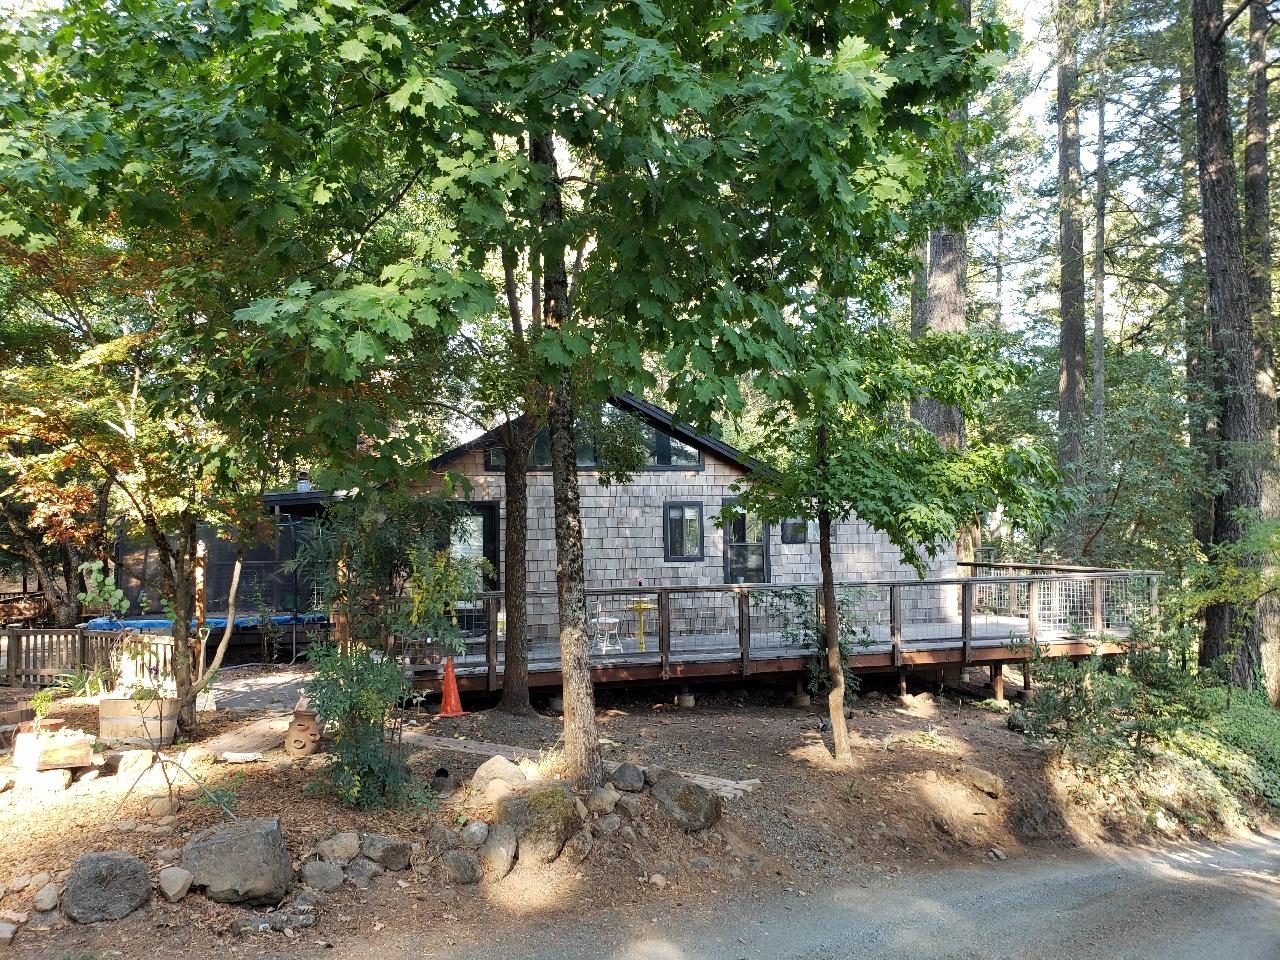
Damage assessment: no_damage